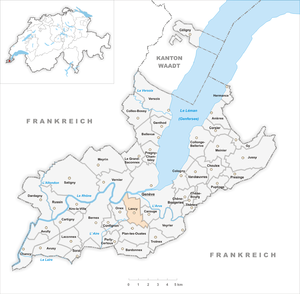
Lancy est une ville et une commune suisse du canton de Genève. Elle est la troisième ville la plus peuplée du canton après Genève et Vernier.